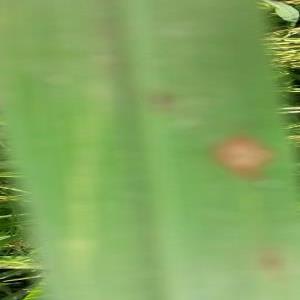
Disease: Blast